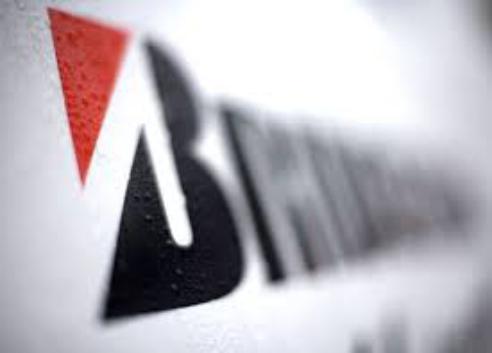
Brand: Bridgestone
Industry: Transportation